Matheronodon

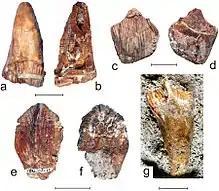
Teeth from the maxilla (a-d) and lower jaw (e-g)

All specimens of "Matheronodon" have been found at the locality of Velaux-La Bastide Neuve, in the Aix-en-Provence basin, Bouches-du-Rhône, France. The sandstones at this locality, which was discovered by Xavier Valentin in 1992, are part of the Begudian regional stage (which correlates to the late Campanian epoch, about 74 to 72 million years ago). After their discovery, the fossils were stored in the paleontology and archaeology collections of the municipality of Velaux, and labelled as belonging to the Musée du Moulin Seigneurial/Velaux-La Bastide Neuve (MMS/VBN). The type specimen is MMS/VBN-02-102, a right maxilla; associated with it are maxillary teeth (-93-34, -09-149a, -09-150, and -12-22) and dentary teeth: (-02-11, -09-43c, and -12-A002).